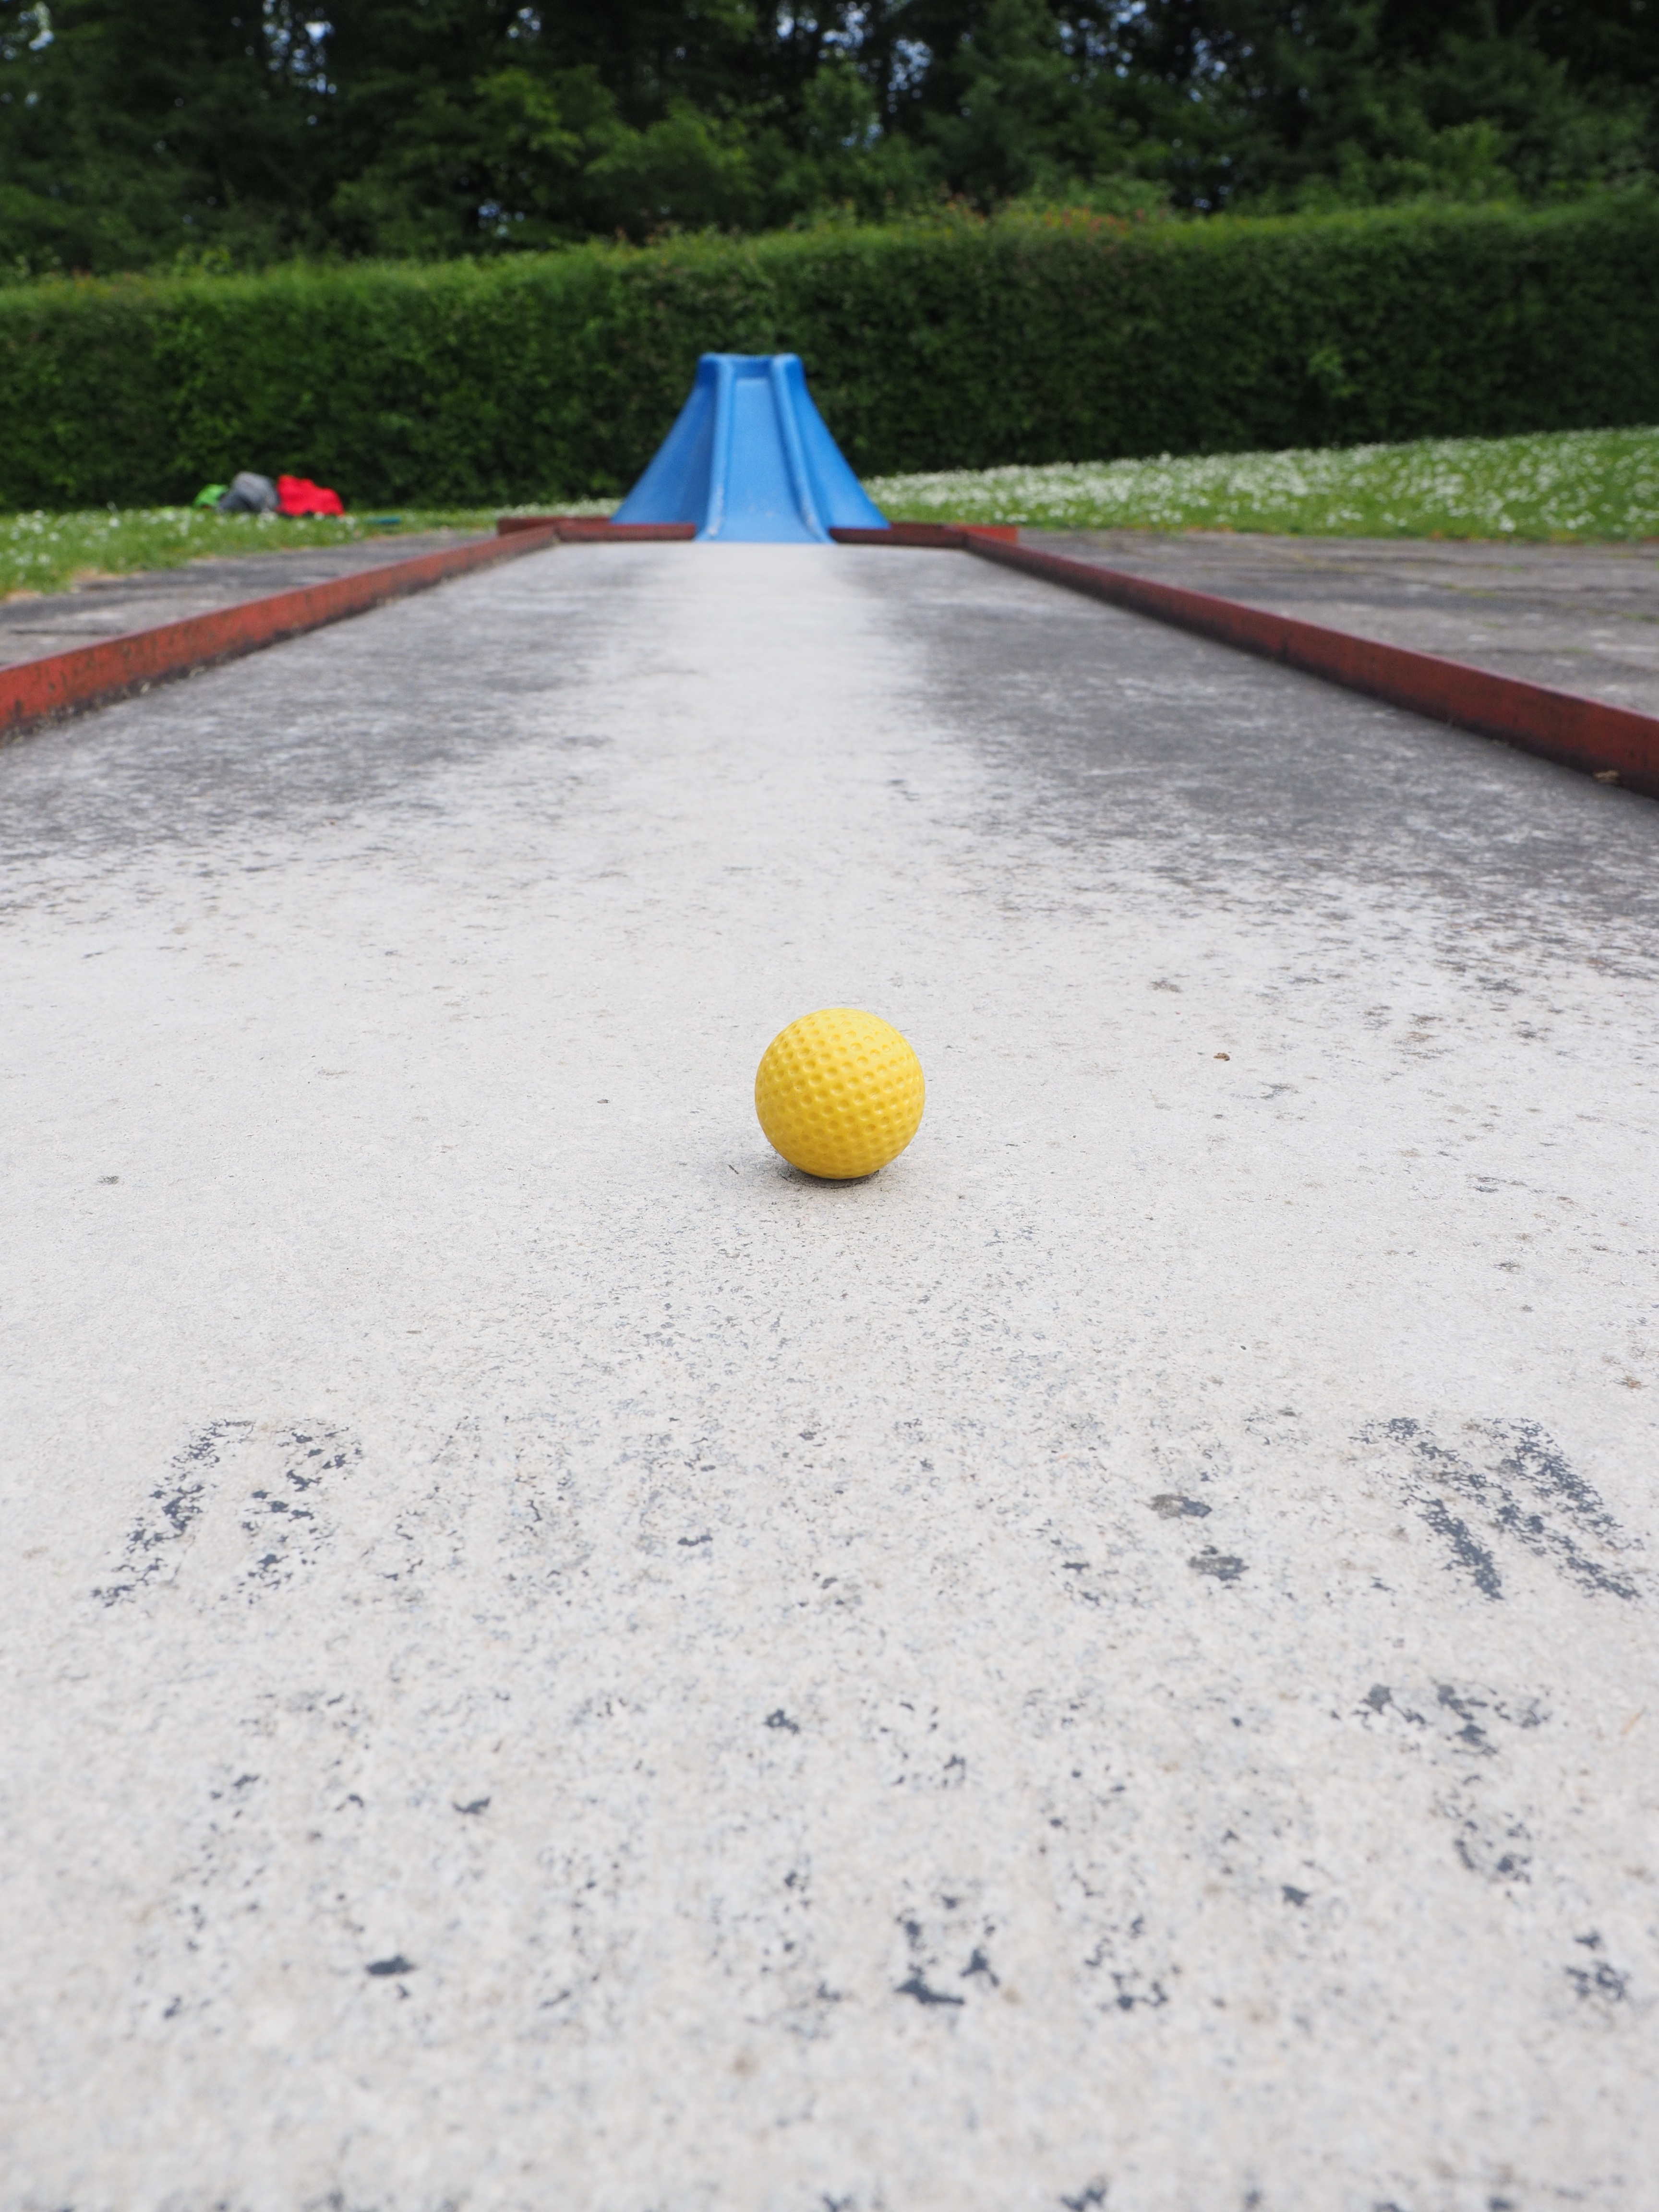
sand, train, asphalt, volcano, yellow, sports equipment, obstacles, ball, shape, checkered, miniature golf, putting, road surface, putten, eternit track, minigolf plant, mini golf ball, ball guide, ground golf, skill game, precision sport, minigolf ground, rubber ball